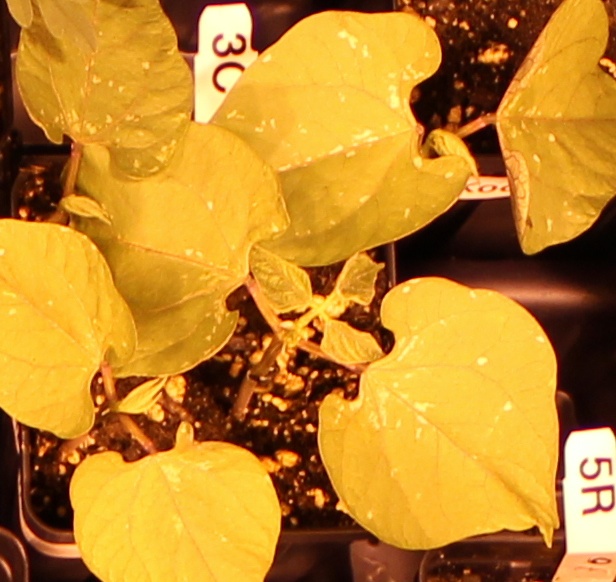
Label: Blackbean